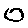
Label: 0